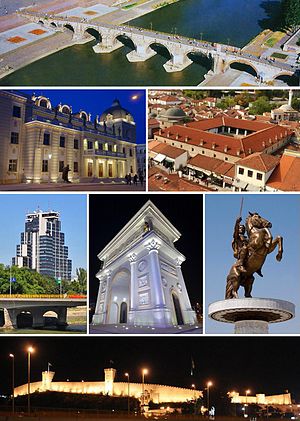
Skopje
Skopje er hovedstaden i Republikken Nordmakedonien.